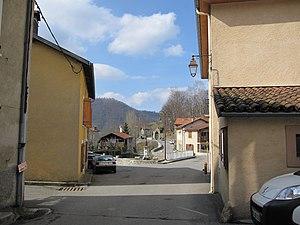
centre du village de Milhas
Milhas est une commune française située dans le département de la Haute-Garonne en région Occitanie.